Valley Falls Cotton Mill Site

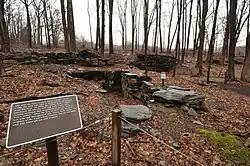
Mill foundations

The Valley Falls Cotton Mill Site is the site of a historic mill at Valley Falls Park in Vernon, Connecticut. Mills were operated on the site from colonial times until 1877, when the last mill burned. The site was listed on the National Register of Historic Places in 1997.